Spa

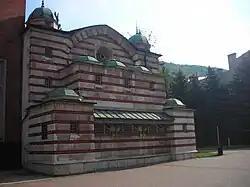
Turkish spa Sina (Hammam) in Trenčianske Teplice, Slovakia

Great bathhouses were built in Byzantine centers such as Constantinople and Antioch, and the popes allocated to the Romans bathing through "diaconia", or private Lateran baths, or even a myriad of monastic bath houses functioning in the eighth and ninth centuries. The Popes maintained baths in their residences, and bath houses known as "charity baths" as they served both the clerics and the poor incorporated into Christian Church buildings or those of monasteries. The Church also built public bathing facilities that were separate for both sexes near monasteries and pilgrimage sites. Popes situated baths within church basilicas and monasteries since the early Middle Ages. Catholic religious orders of the Augustinians' and Benedictines' rules contained ritual purification. Benedictine monks played a role in the development and promotion of the spa, inspired by Benedict of Nursia's encouragement for the practice of therapeutic bathing. Protestantism also played a prominent role in the development of the British spas. Public bathing and spas were common in medieval Christendom in larger towns and cities such as Paris, Regensburg, and Naples.